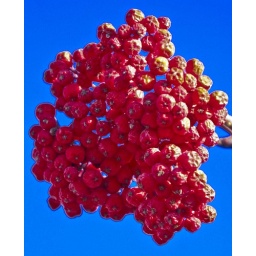
Red berries against the blue Alberta sky